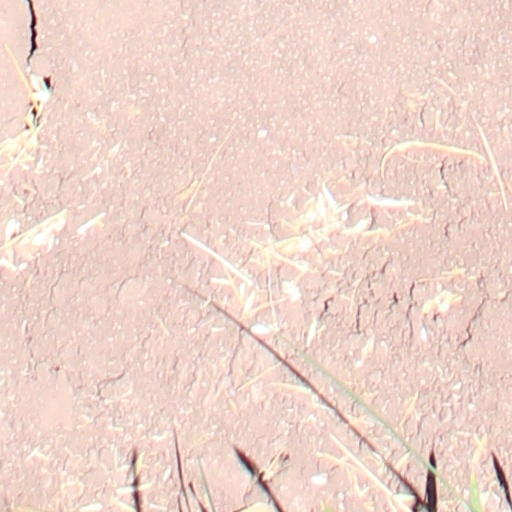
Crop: wheat